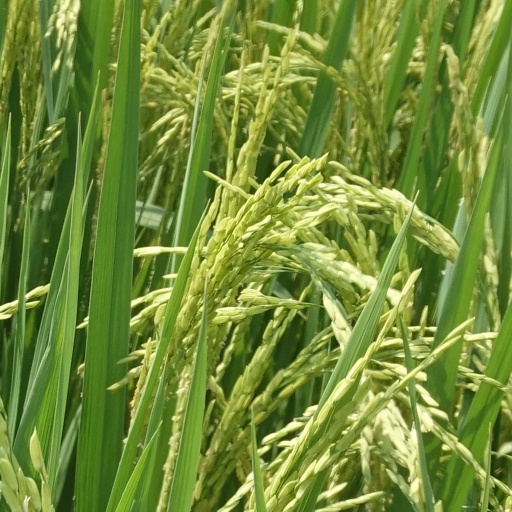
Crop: rice